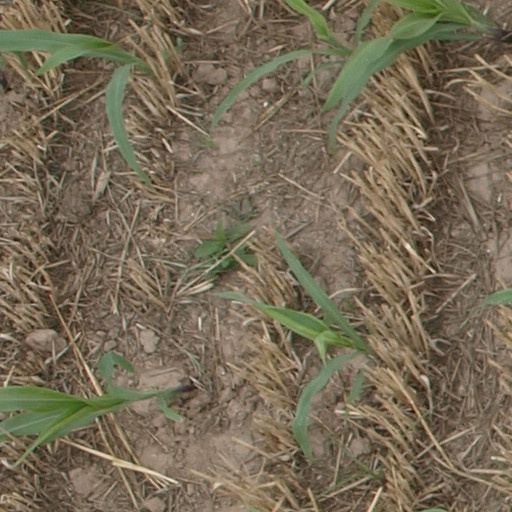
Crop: maize; corn